Baseball at the 2015 Pan American Games

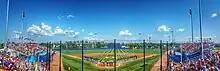
The Pan Am Ball Park in Ajax, was the venue for the baseball competitions

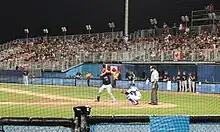
Baseball competition at the President's Choice Ajax Pan Am Ballpark

A total of seven men's teams and five women's team qualified to compete at the games. For the men's tournament, the host nation Canada along with the United States (for its contributions to the game) qualified automatically. The top four teams at the 2014 Central American and Caribbean Games also qualified. The last qualifier saw one team qualify from the 2015 South American Championships. For the women's tournament, Canada as host nation qualified automatically, along with the top four nations at the qualification event held in March 2015. Men's rosters can have a maximum of 24 athletes, while women's rosters can have a maximum of 18 athletes.